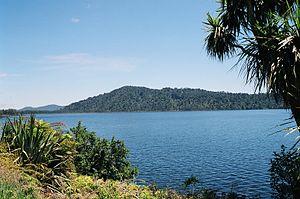
Lac Ianthe, Décembre 2000